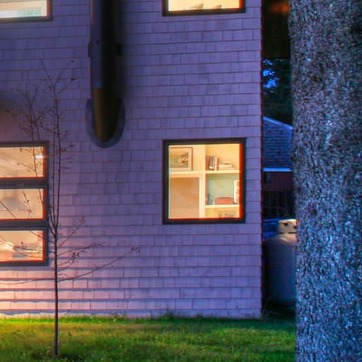
Material: glass